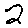
Label: 2